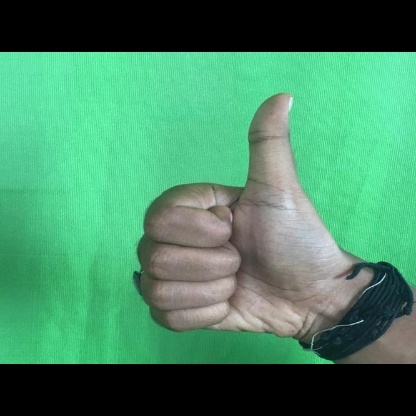
Mudra: Sikharam